2008 financial crisis

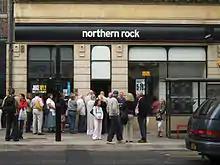
People queueing outside a Northern Rock branch in the United Kingdom to withdraw their savings during the financial crisis

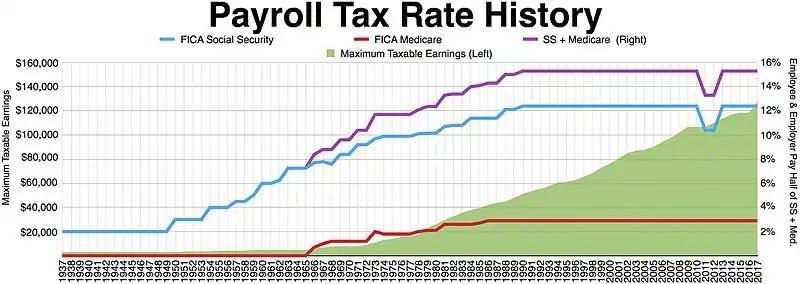
The American Recovery and Reinvestment Act of 2009 provided a payroll tax credit repealed in late 2010.

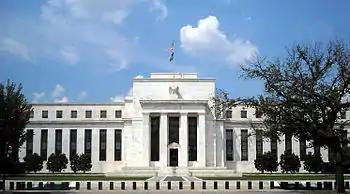
Headquarters of the United States Federal Reserve System

In the table, the names of emerging and developing economies are shown in boldface type, while the names of developed economies are in Roman (regular) type.